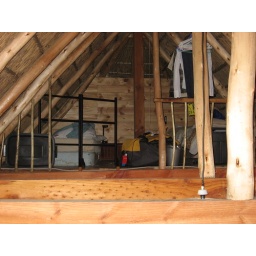
my sleeping nest under the eaves of the house